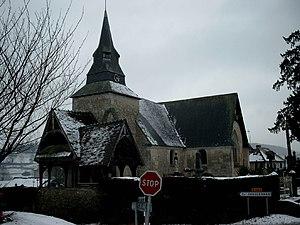
L'église Saint-Ouen de Rocques est une église classée monument historique en 1946, située sur la commune de Rocques au carrefour des routes Lisieux - Fauguernon et Hermival-les-Vaux - Ouilly-le-Vicomte.
Rocques est une commune française située dans le département du Calvados en région Normandie, peuplée de 286 habitants.